Question: What meat is on the plate?
Tambaya: Wani nama ne akan farantin?
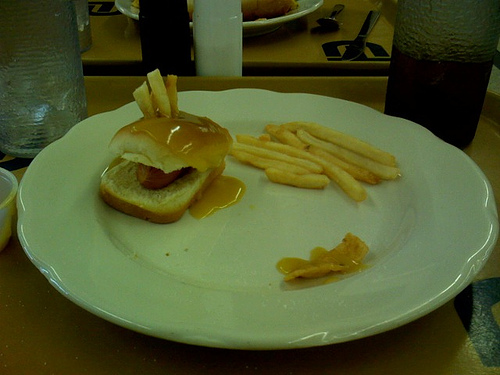
Answer: Hot dog.
Amsa: Hot dog.